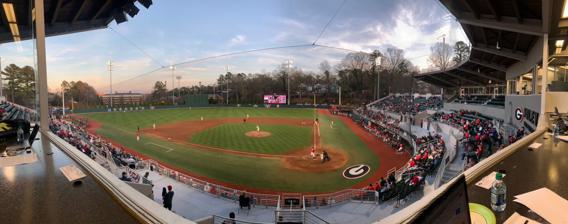
Building: Foley Field
Country: United States of America
Year built: 1966
Baseball park at University of Georgia Foley Field Foley Field in Athens, Georgia Foley Field Location in Georgia Show map of Georgia Foley Field Location in the United States Show map of the United States Full name Foley Field Address 1 Rutherford Street Location Athens, Georgia Coordinates 33°56′27″N 83°22′49″W / 33.94083°N 83.38028°W / 33.94083; -83.38028 Owner University of Georgia Operator University of Georgia Type Stadium Genre(s) Baseball Capacity 2,760 Record attendance 4,461 Field size LF: 350 ft (106.7 m) LC: 370 ft (112.8 m) CF: 404 ft (123.1 m) RC: 365 ft (111.3 m) RF: 314 ft (95.7 m) Surface Natural grass Scoreboard Electronic Construction Opened 1966, 1990 Renovated 2015 Construction cost $3.5 million (1990) Tenants Georgia Bulldogs baseball (1966–present) Southeastern Conference Tournament (1987) Website Foley Field Foley Field is a baseball stadium in Athens, Georgia , United States . It is the home field of the University of Georgia Bulldogs college baseball team.  The stadium holds 3,291 people. Foley Field was built in 1966.  The stadium was renovated in 1990, the same year that the University of Georgia won the College World Series in Omaha, Nebraska.  Since that renovation, Georgia owns a 378–193–1 (.660) record there (through the 2006 season). Foley Field hosted the 1987 Southeastern Conference baseball tournament , won by Mississippi State . More recently, Foley Field has hosted four NCAA regional tournaments in 2001, 2004, 2006, 2008, and in 2018.  In all four years, the Bulldogs' baseball team advanced to the College World Series.  Super Regionals were also hosted in 2001 featuring Florida State University, in 2006 against the University of South Carolina, and in 2008 with North Carolina State University as the guest.  All three super regionals were won by Georgia, two games to one.  The Bulldogs own a record of 20–7 in NCAA post season games held at Foley Field.  They also set a 16–0 mark in elimination games with a 17–8 win on June 8, 2008, to earn a trip to Johnny Rosenblatt Stadium . Several attendance records have been set in recent years, including in both Super Regionals hosted by the stadium.  First, 7th-ranked Georgia defeated 10th-ranked Florida State 8–7 in front of 4,290 spectators on June 2, 2001.  Then, on June 12, 2006, 6th-ranked Georgia defeated 15th-ranked South Carolina in front of 4,302 spectators.  The most recent record set was during the regular season on March 21, 2009, as 3rd-ranked Georgia defeated Mississippi State 4–0 in front of 4,461 spectators. In 2013, the Bulldogs ranked 35th among Division I baseball programs in attendance, averaging 1,940 per home game. See also List of NCAA Division I baseball venues References